Fortifications of Senglea

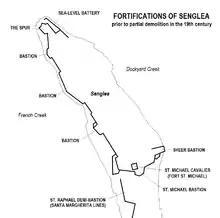
Map of Senglea's fortifications prior to partial demolition in the 19th century

Senglea's fortifications as they are today consist of (listed going clockwise from the land front to the Spur):